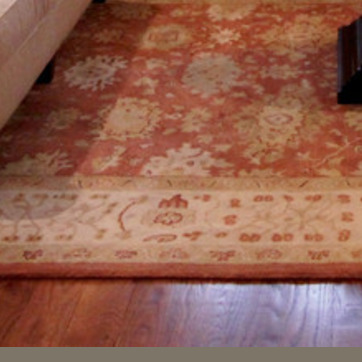
Material: carpet